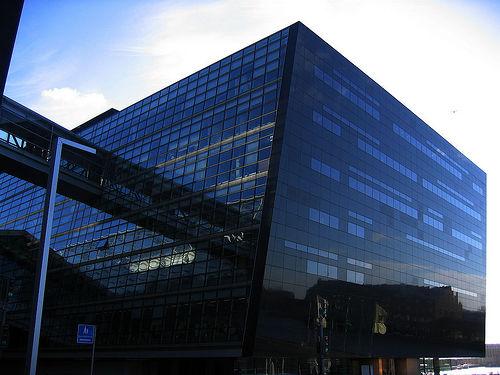
Weather: cloudy or overcast